Tvorchi

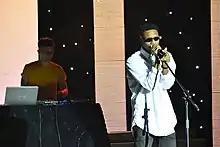
Tvorchi in 2019

Andrii Viktorovych Hutsuliak (born 21 February 1996 in Vilkhovets, Chortkiv Raion) and Jimoh Augustus Kehinde (alias Jeffery Kenny; born 30 September 1997 in Nigeria) met while they were students at the Faculty of Pharmacy of Ternopil National Medical University. On 30 May 2017, the duo released their first single, "Slow". On 4 September, their second single "You" was released.